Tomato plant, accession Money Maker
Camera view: horizontal (90 deg, fisheye); turntable rotation: 240 degrees
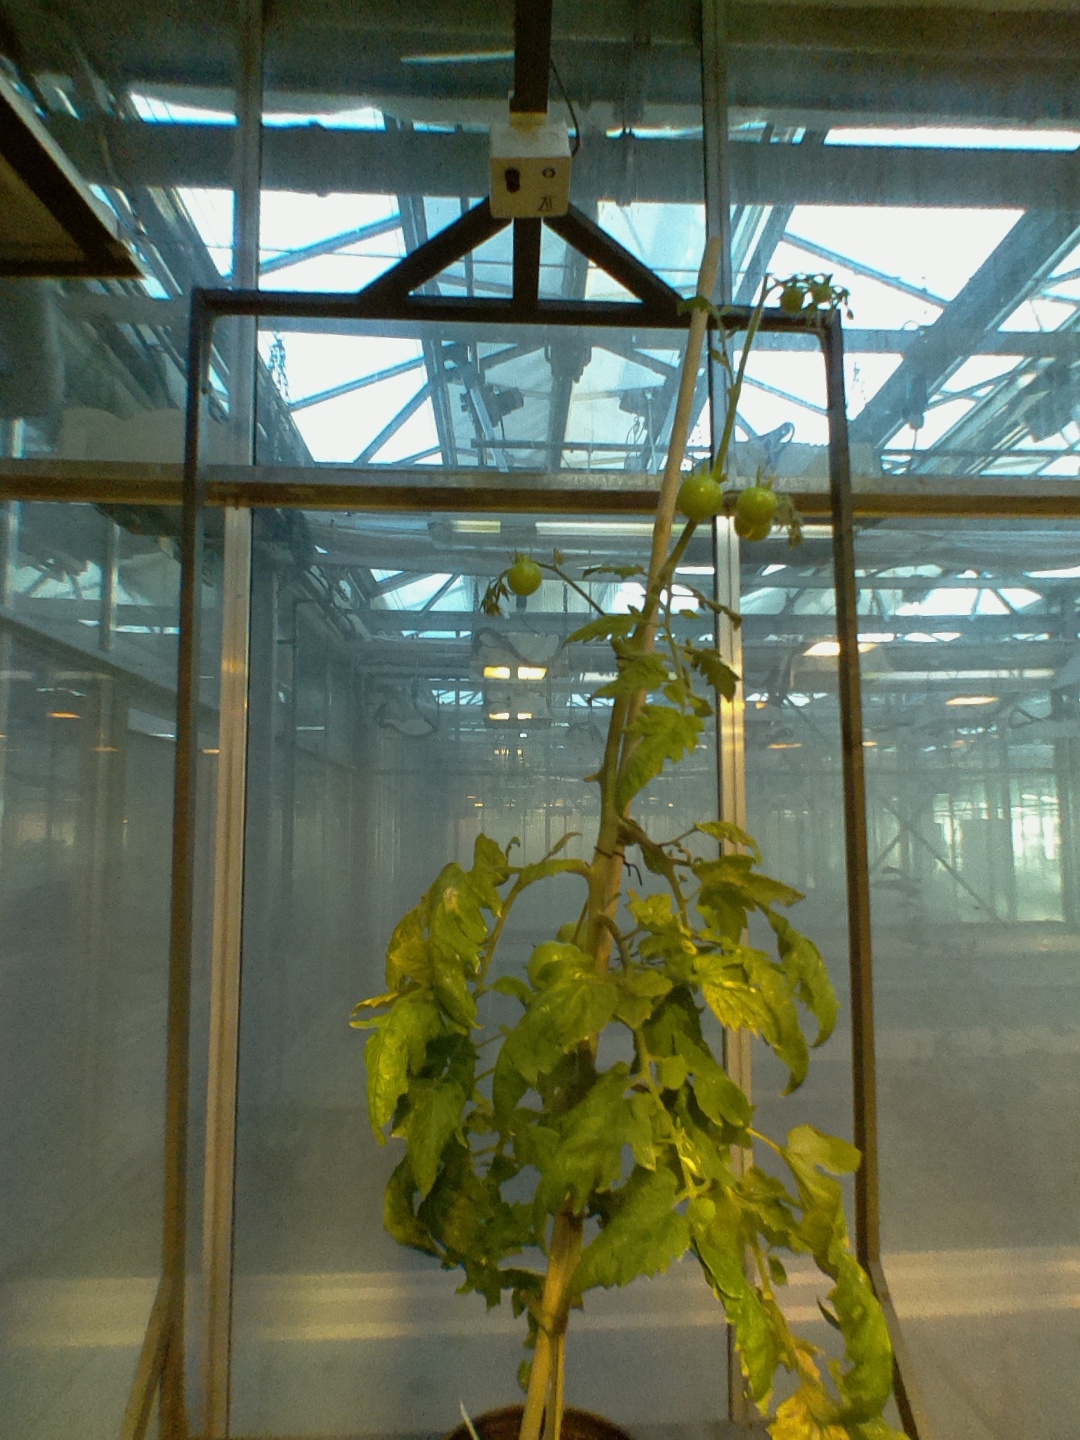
BBCH growth stage 78: 80% -90% of final fruit size